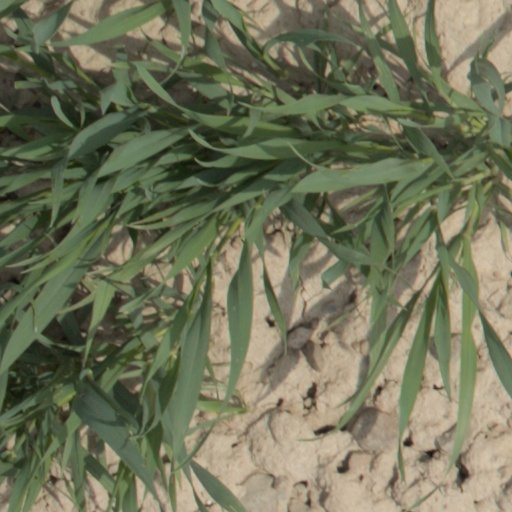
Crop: wheat